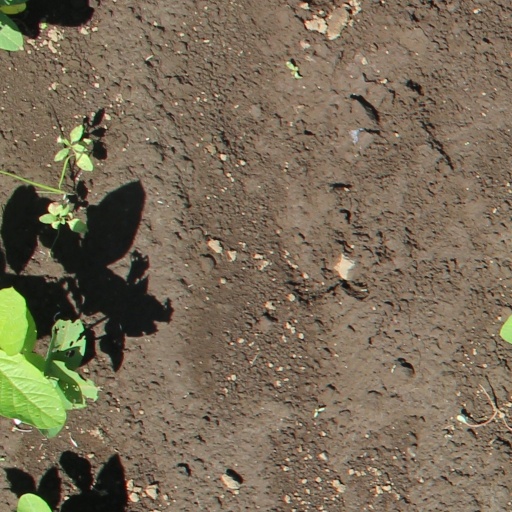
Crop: soybean